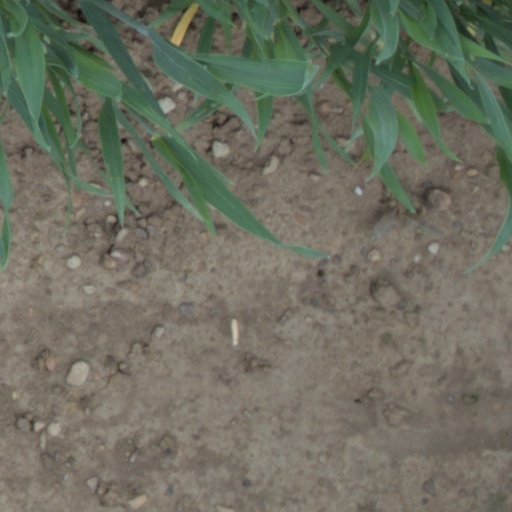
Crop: wheat